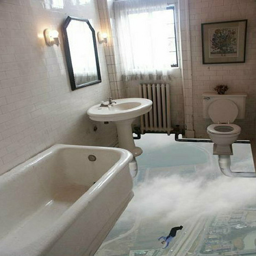
A bathroom with a large bathtub next to a sink and toilet.flying high in the sky with no floor.
A photoshopped picture of a bathroom with the floor missing and a guy falling through the sky.
Light shines in a bathroom, with white toilet, sink, and bathtub.
a picture of a bathroom with an image of someone falling from a plane photo shopped into the floor
A bathroom has a painting on it's floor to make it look like it's in the sky.